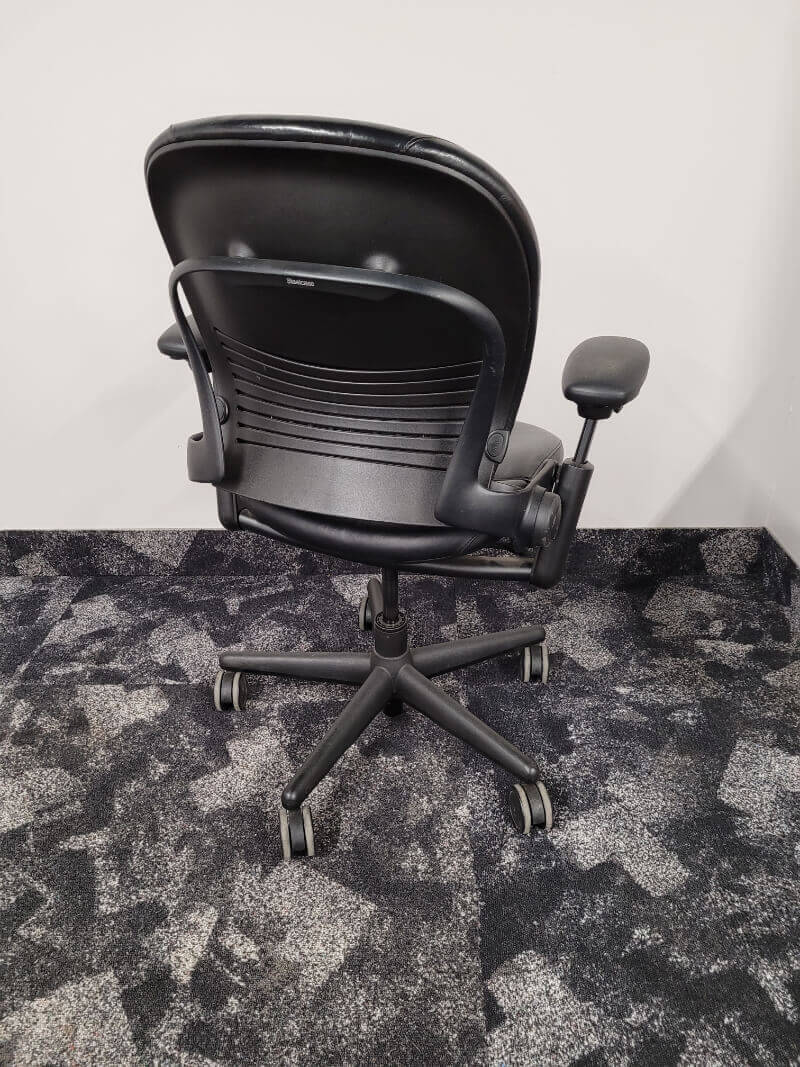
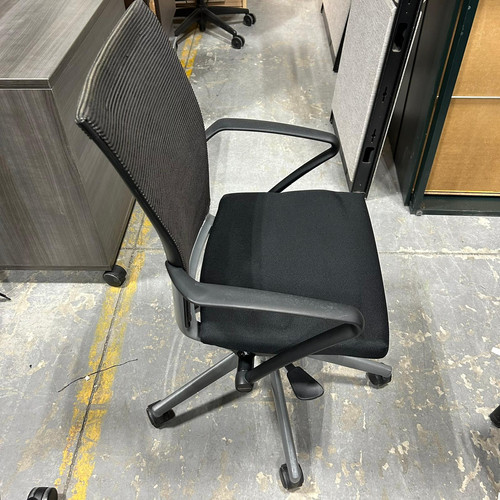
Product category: items_chair
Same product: no